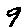
Label: 9